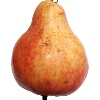
Label: Pear Red 1